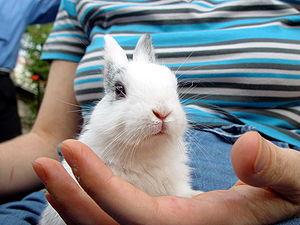
Le mot lapin est un terme très général qui désigne en français certains animaux lagomorphes à longues oreilles, que l'on différencie des lièvres par une silhouette moins élancée et par les petits qui naissent aveugles et nus, cachés dans un nid creusé au sol. Ces animaux ne correspondent donc pas à un niveau précis de classification scientifique.
Les lapins nains sont des lapins issus de la sélection au sein d'élevages des lapins de petite taille de race hermine. Comme tous les lapins domestiques ils sont tous issus du Lapin européen. Les races naines ont été créées pour l'agrément, comme animal de compagnie ou de concours. Ce sont des lapins pesant moins de 1,5 kg, souvent moins prolifiques et plus fragiles que les lapins ordinaires.